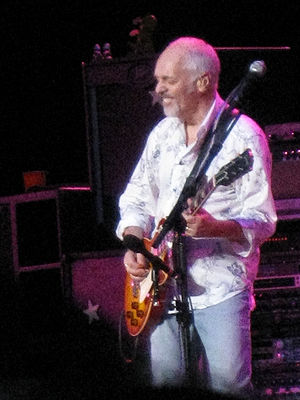
Peter Frampton
Peter Kenneth Frampton er britisk sanger, guitarist og komponist.